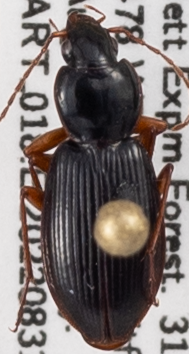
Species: Synuchus impunctatus
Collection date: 2022-08-31
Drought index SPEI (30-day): -0.572
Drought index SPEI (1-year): -0.966
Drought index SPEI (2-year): -1.382